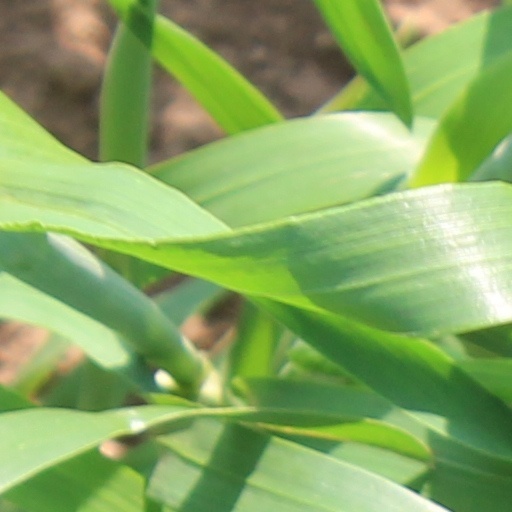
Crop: wheat